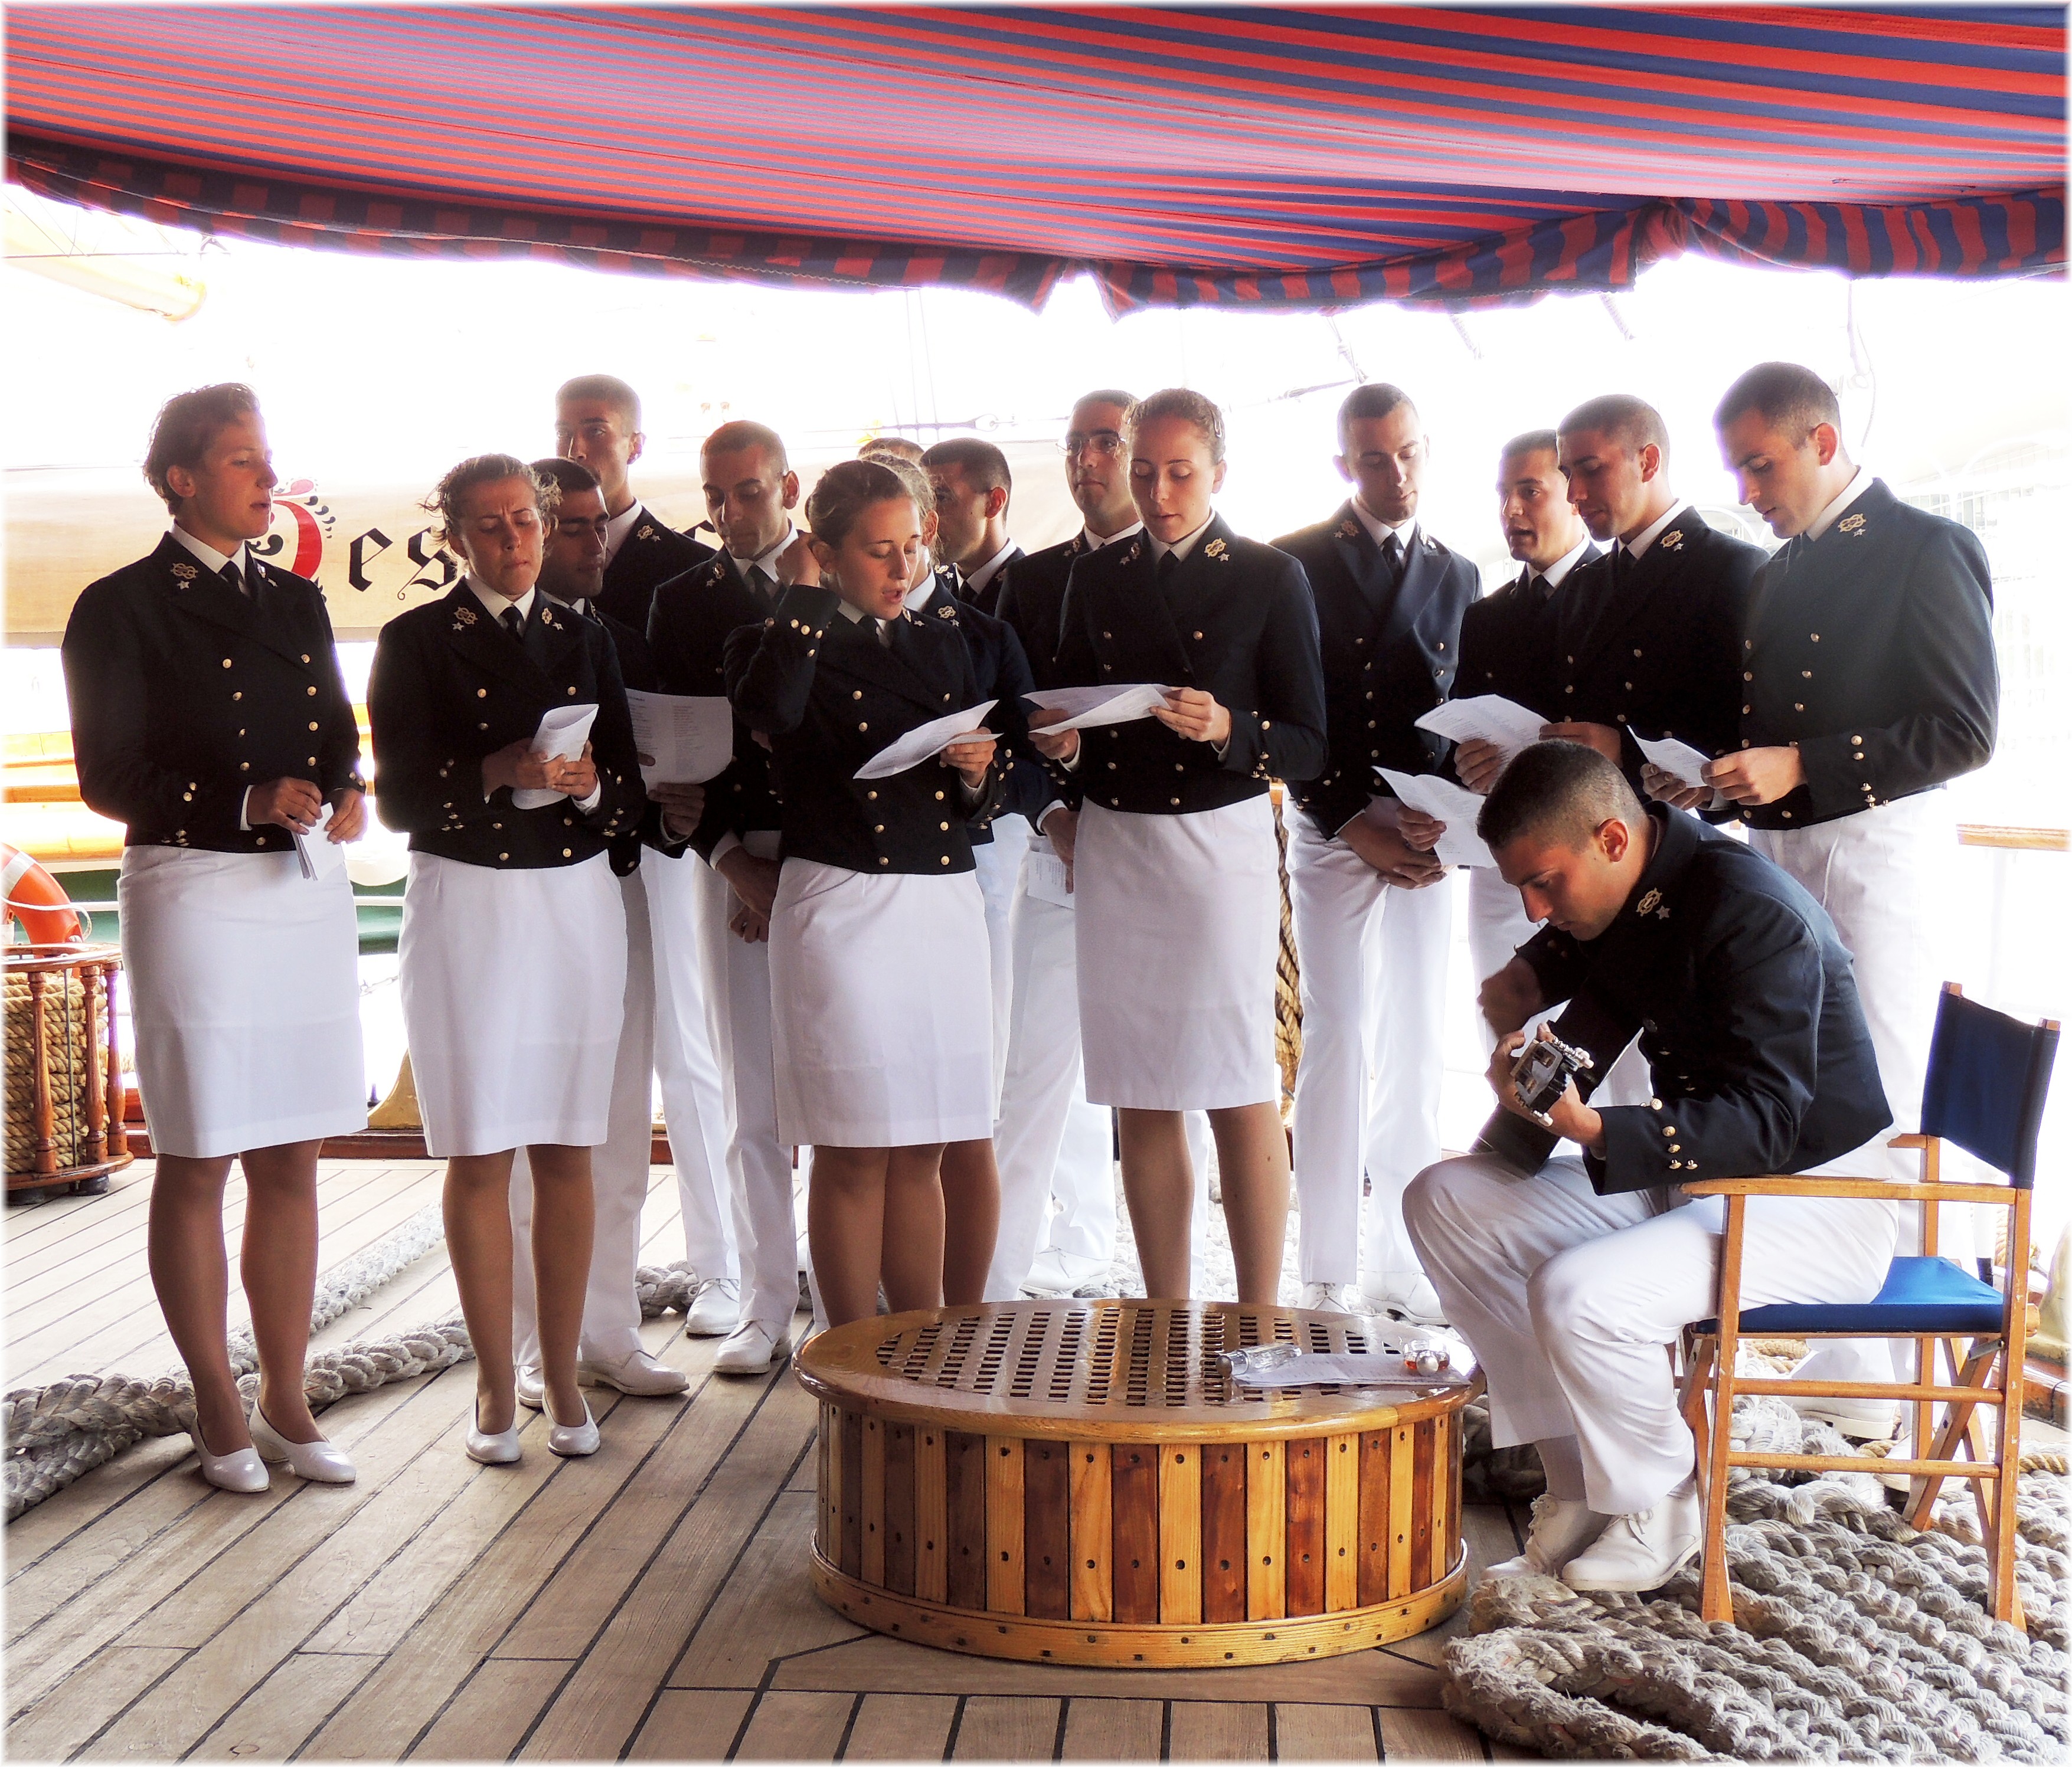
person, europe, marina, professional, spain, espagne, europa, barco, galicia, naval, espana, galiza, embarcacion, velero, corunna, galice, cadetes, buqueescuela, armadaitaliana, americivespucci, lacoruna, acoru a, coru a, portodacoru a